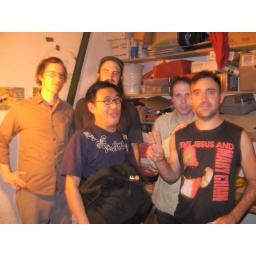
west coast in the house, er, barn